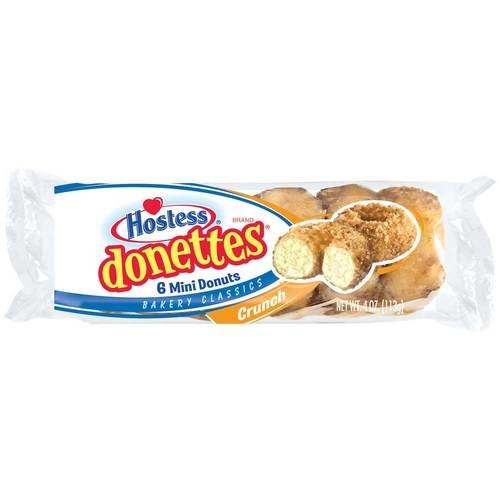
Item Name: Donettes Single Serve Crunch Mini Donuts, 4 Ounce -- 60 per case.
Value: 60.0
Unit: Count

Price: 1.68